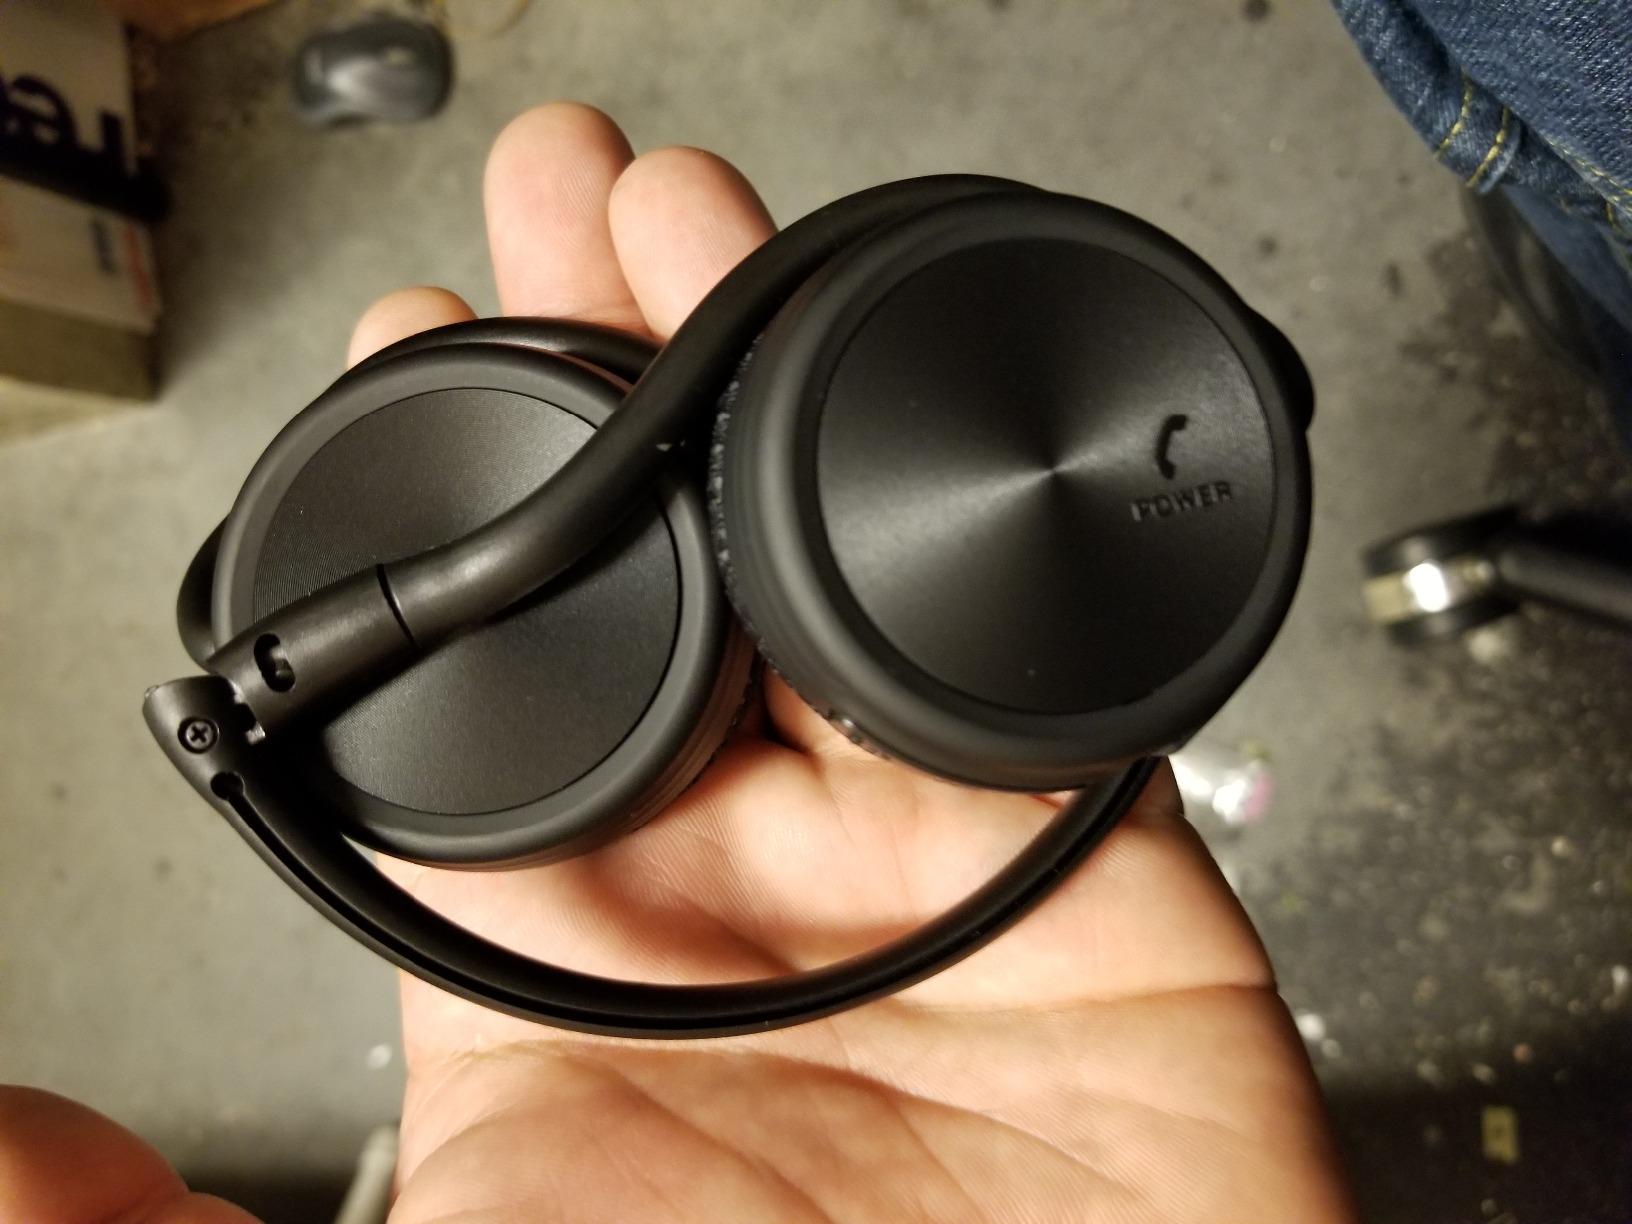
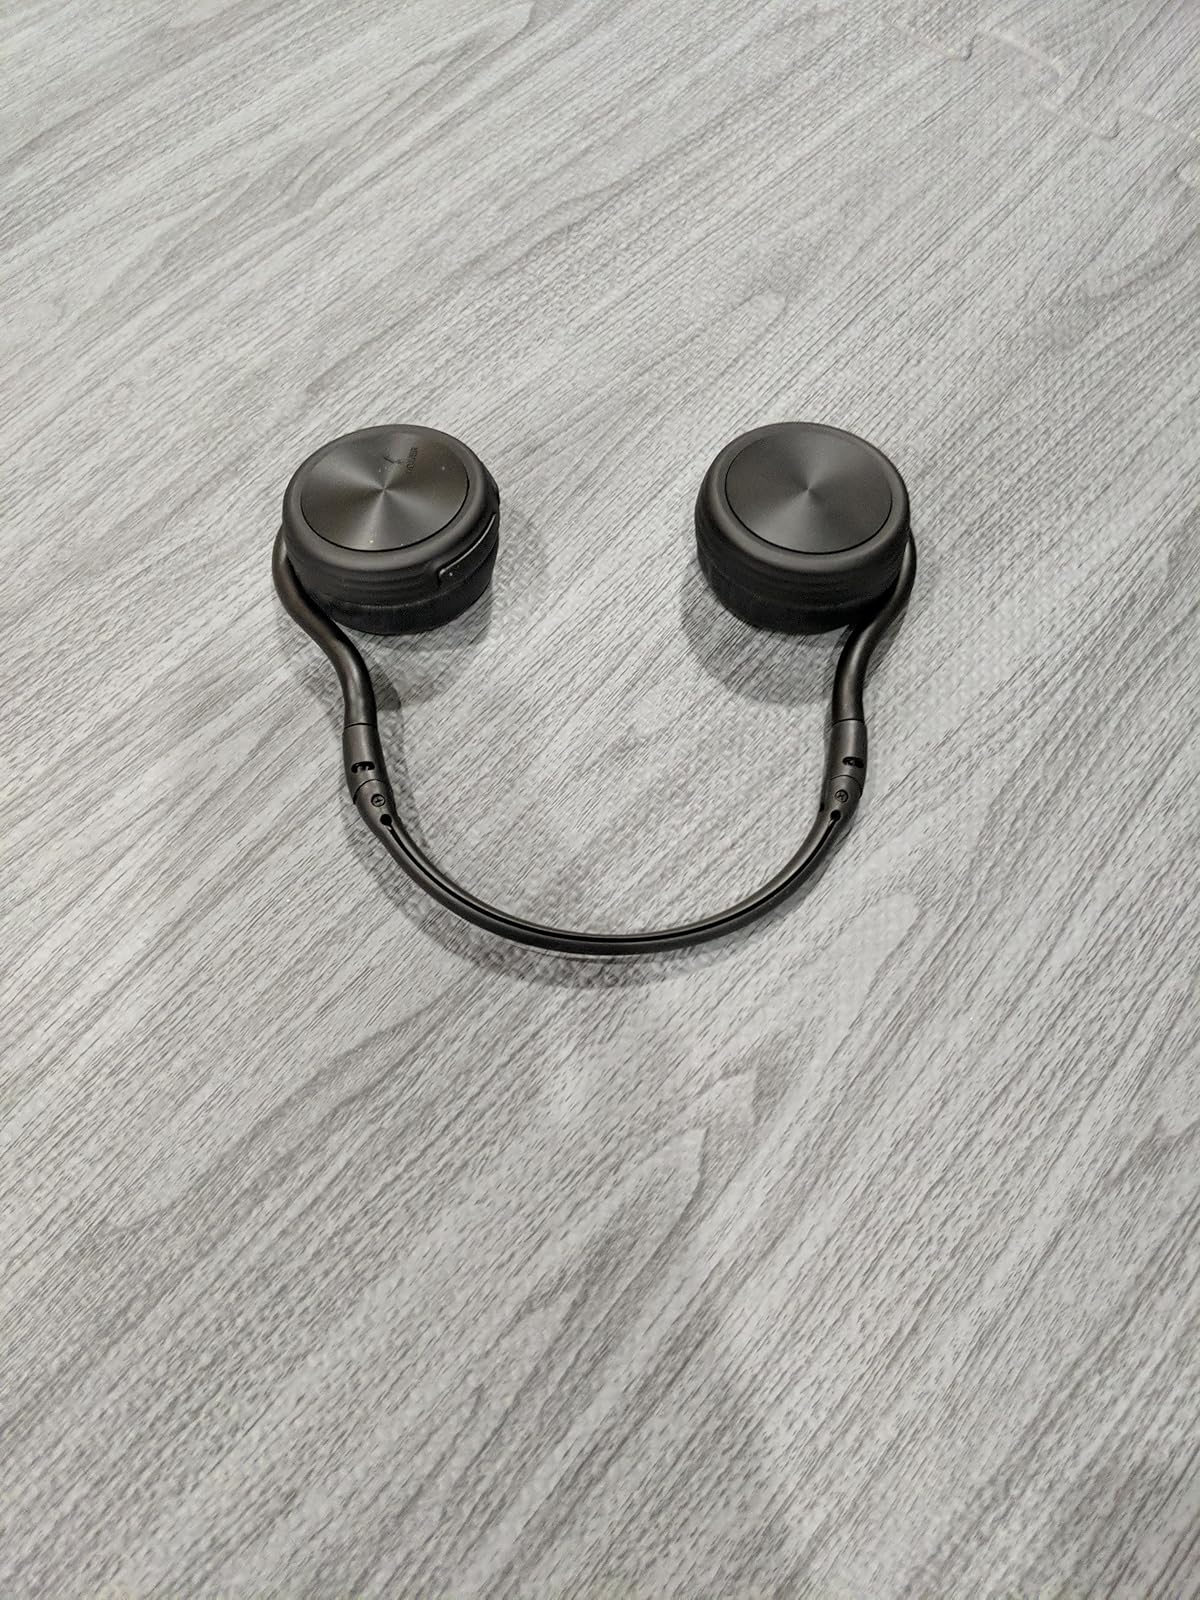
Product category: headphones
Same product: yes